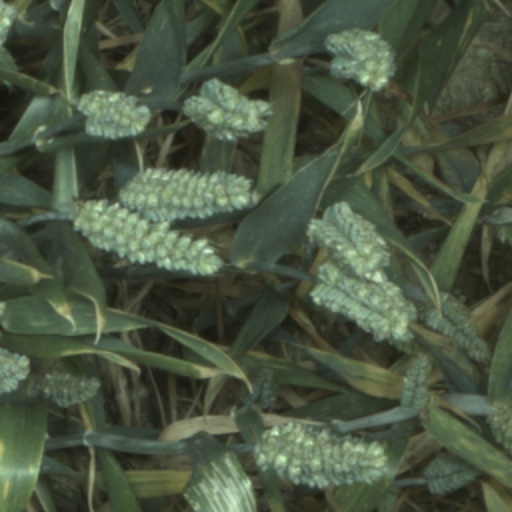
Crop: wheat